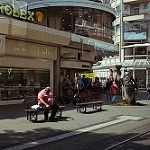
Scene: Outdoor